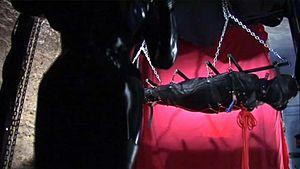
Suspenssion dans un sleeping bag
Le bondage est un comportement sexuel humain sadomasochiste qui consiste à ligoter son partenaire, dans le cadre d'une relation de soumis/domination.
Dans le contexte du bondage, un accessoire de contrainte est un accessoire qui permet de réduire la mobilité du corps d'une personne ou de lui interdire de se déplacer.